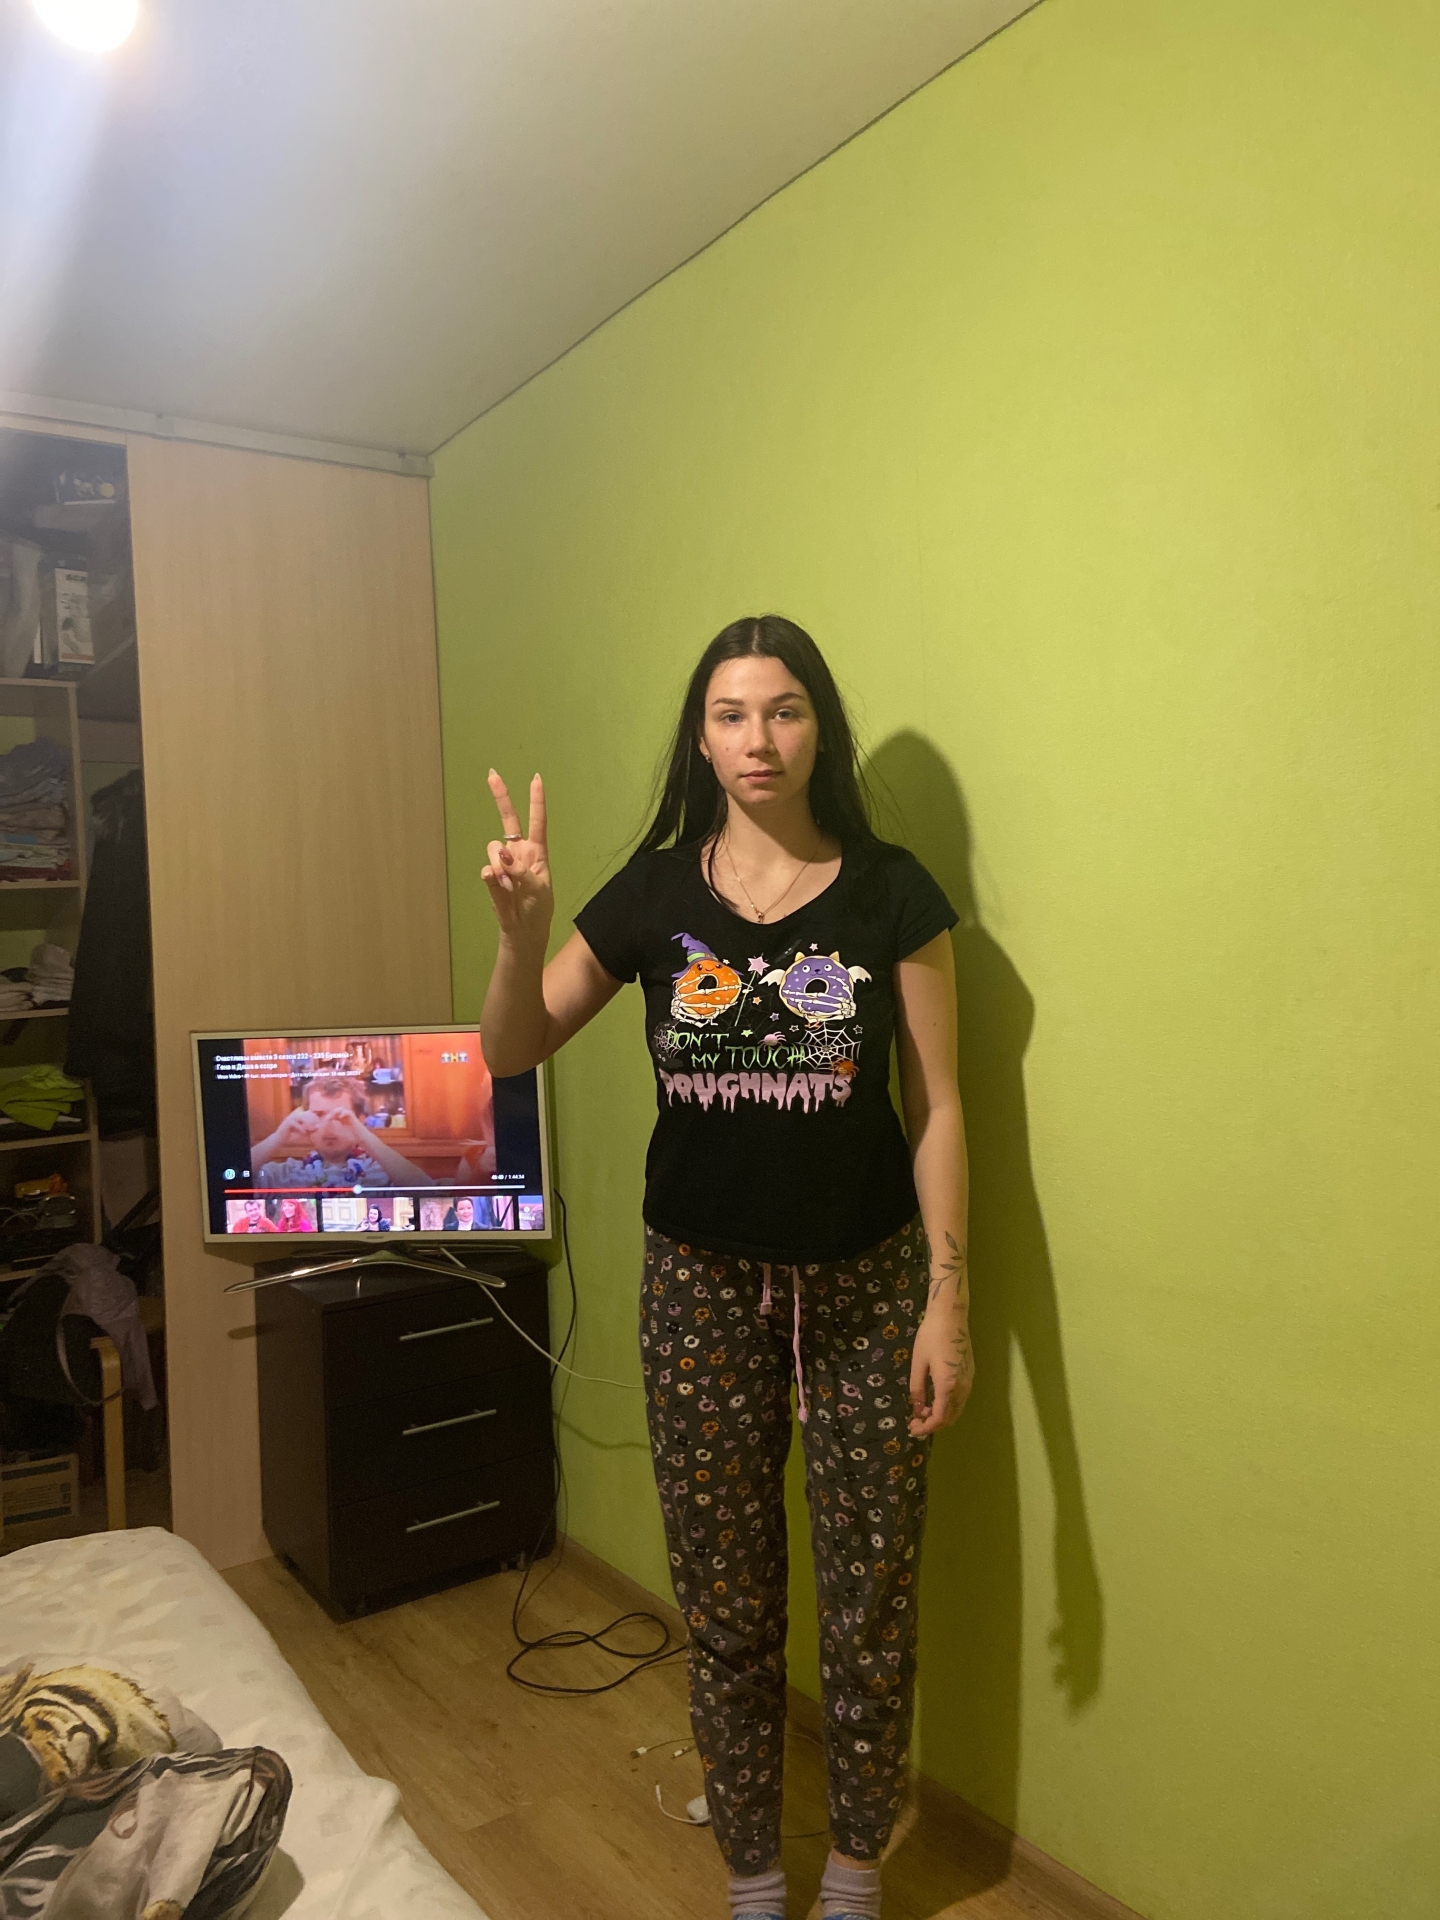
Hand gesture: peace